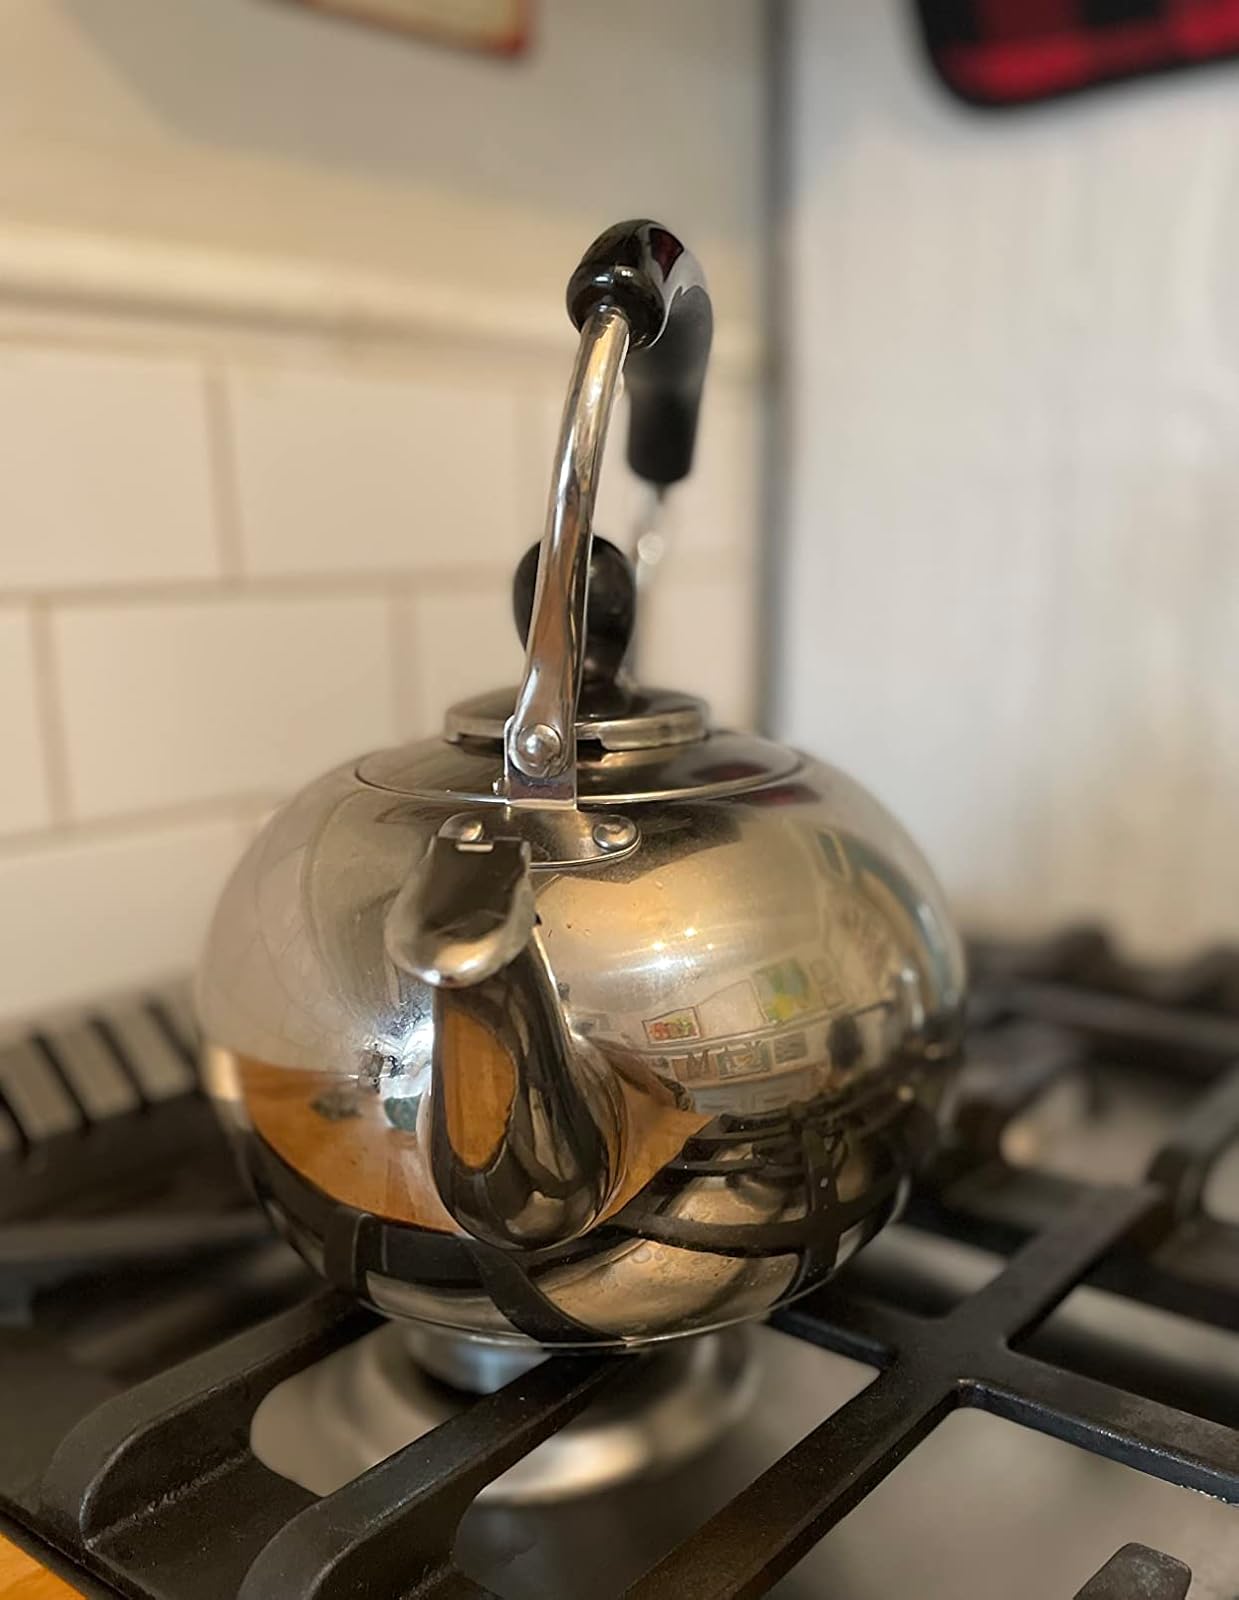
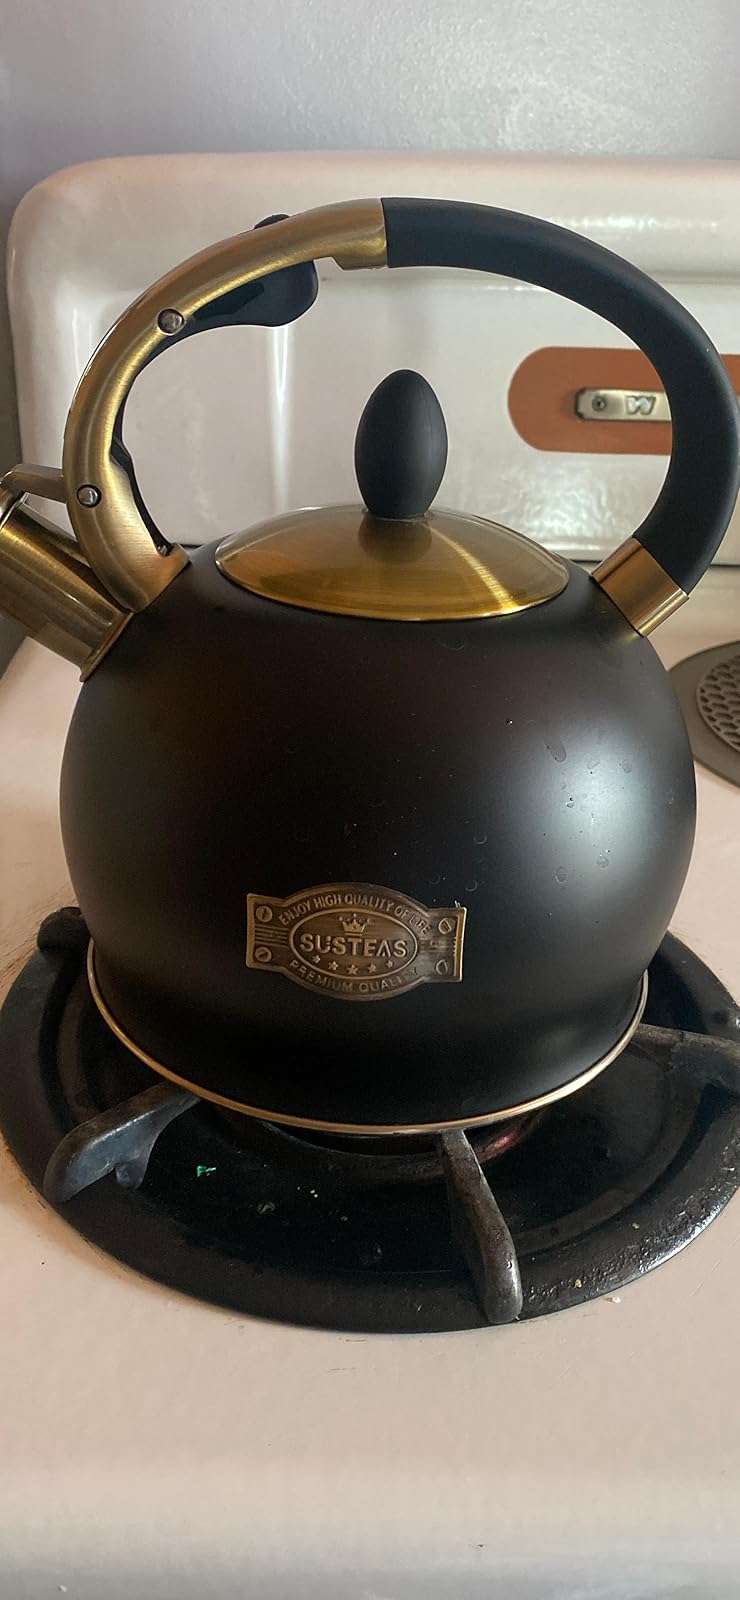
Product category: items_kettle
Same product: no